Percy–Neville feud

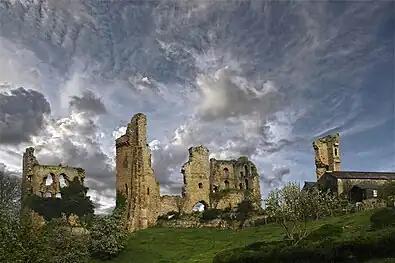
The earl of Salisbury's castle at Sheriff Hutton today

This, the first actual confrontation (and 'most serious incident to date') between the two families, in response to the marriage of Thomas Neville and Maud, a marriage which Griffiths has said must have been 'obnoxious' to the Percys, and particularly Thomas Percy, 1st Baron Egremont. This clash, on 24 August 1453, has been described as having the intention of 'the destruction of the entire Neville party' on the latter's way to the Neville stronghold of Sheriff Hutton Castle; it is, says Griffiths 'unclear' as to whether the Earl of Northumberland was party to Egremont's plans. Since only five members of the wedding party are ever named as being present by contemporary chroniclers, it is impossible to assess the strength of their force—Griffiths suggests 'their retinue must have been impressive.' It has been suggested that the earl of Salisbury was personally targeted for attack by one Sir William Buckton, due to the fact that at the later indictments, his name was individually recorded as being "contra comite Sarum in campo" ('against the earl of Salisbury in the field').